Restore the Delta

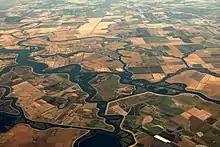
A bird's eye view of the California Delta

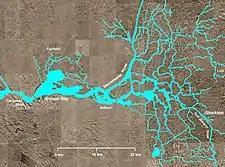
USGS map of the Sacramento - San Joaquin River Delta

Restore the Delta is a campaign, based in Stockton, California that advocates for restoring the Sacramento-San Joaquin Delta also known as the San Francisco Bay-Delta Estuary. It began in 2006 working towards education and outreach to help Californians recognize the Delta as part of California's heritage. Currently, there are up to 40,000 members throughout California of both residents and various organizations working towards the same goal.